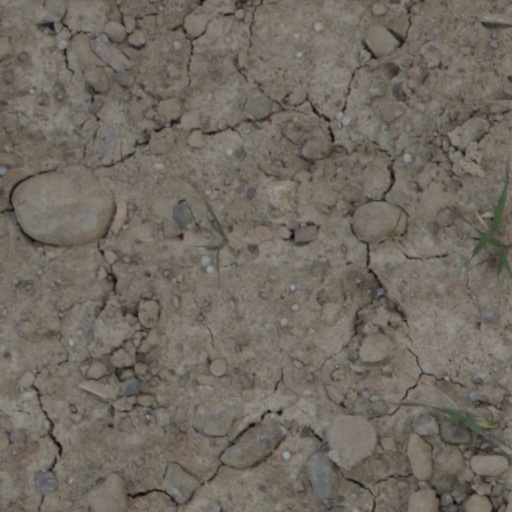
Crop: wheat